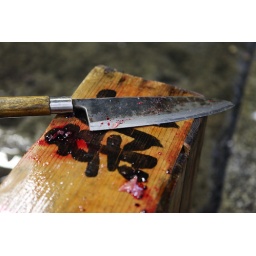
at the tsukiji fish market in tokyo